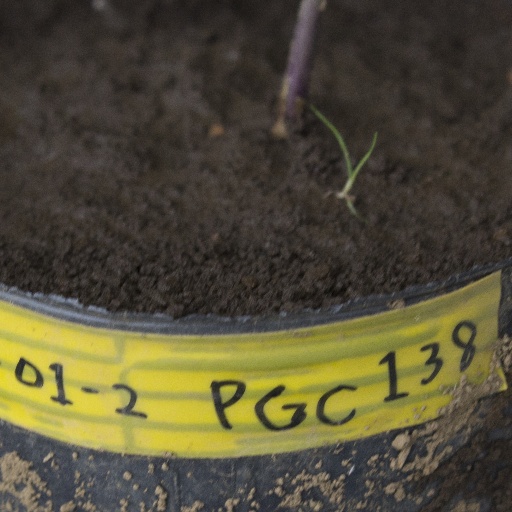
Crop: soybean